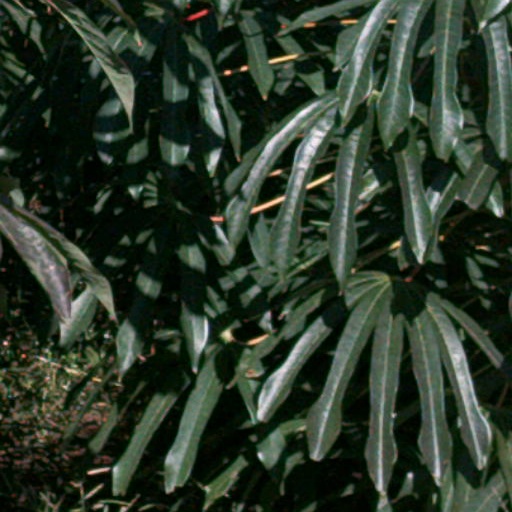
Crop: cassava